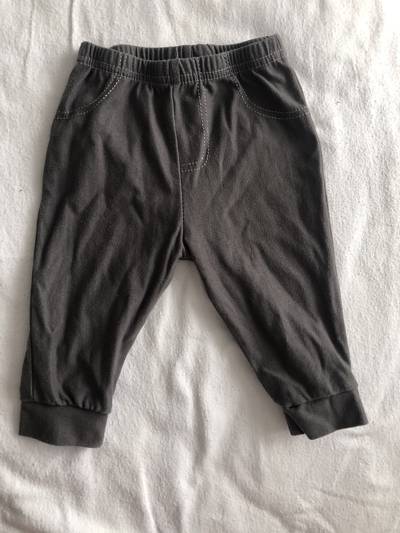
Waste category: clothes